Sacromonte

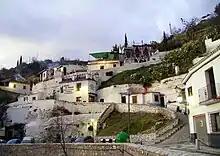
Some of the famous "caves" (troglodyte houses) of Sacromonte

The origin of the houses excavated on the slopes of Sacromonte, the traditional dwelling type of the neighbourhood, is not very clear. It is assumed that they began to be built from the 16th century, after the Jewish and Muslim populations were expelled from their homes, and intermixed with the nomadic Romani, adopting some of their customs. The caves became housing for the marginalised, located outside the walls of the city, which meant being outside of administrative and ecclesiastical control, particularly the Spanish Inquisition. To dig a cave it was necessary to carve away a part of the face of the hill where they wanted to build, making a vertical cut that served as a facade. The builder then inserted an arch at the midpoint to serve as a door. They then excavated as much space for rooms as the terrain would allow.